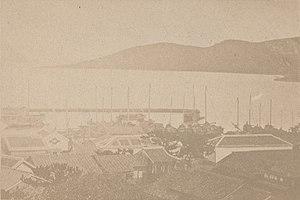
Entrée de la rade de Pon-jung-Koë (Corée)
Maurice Jametel, né à Montrouge le 11 juin 1856 et mort à Paris le 17 mai 1889, est un diplomate, sinologue et écrivain français.